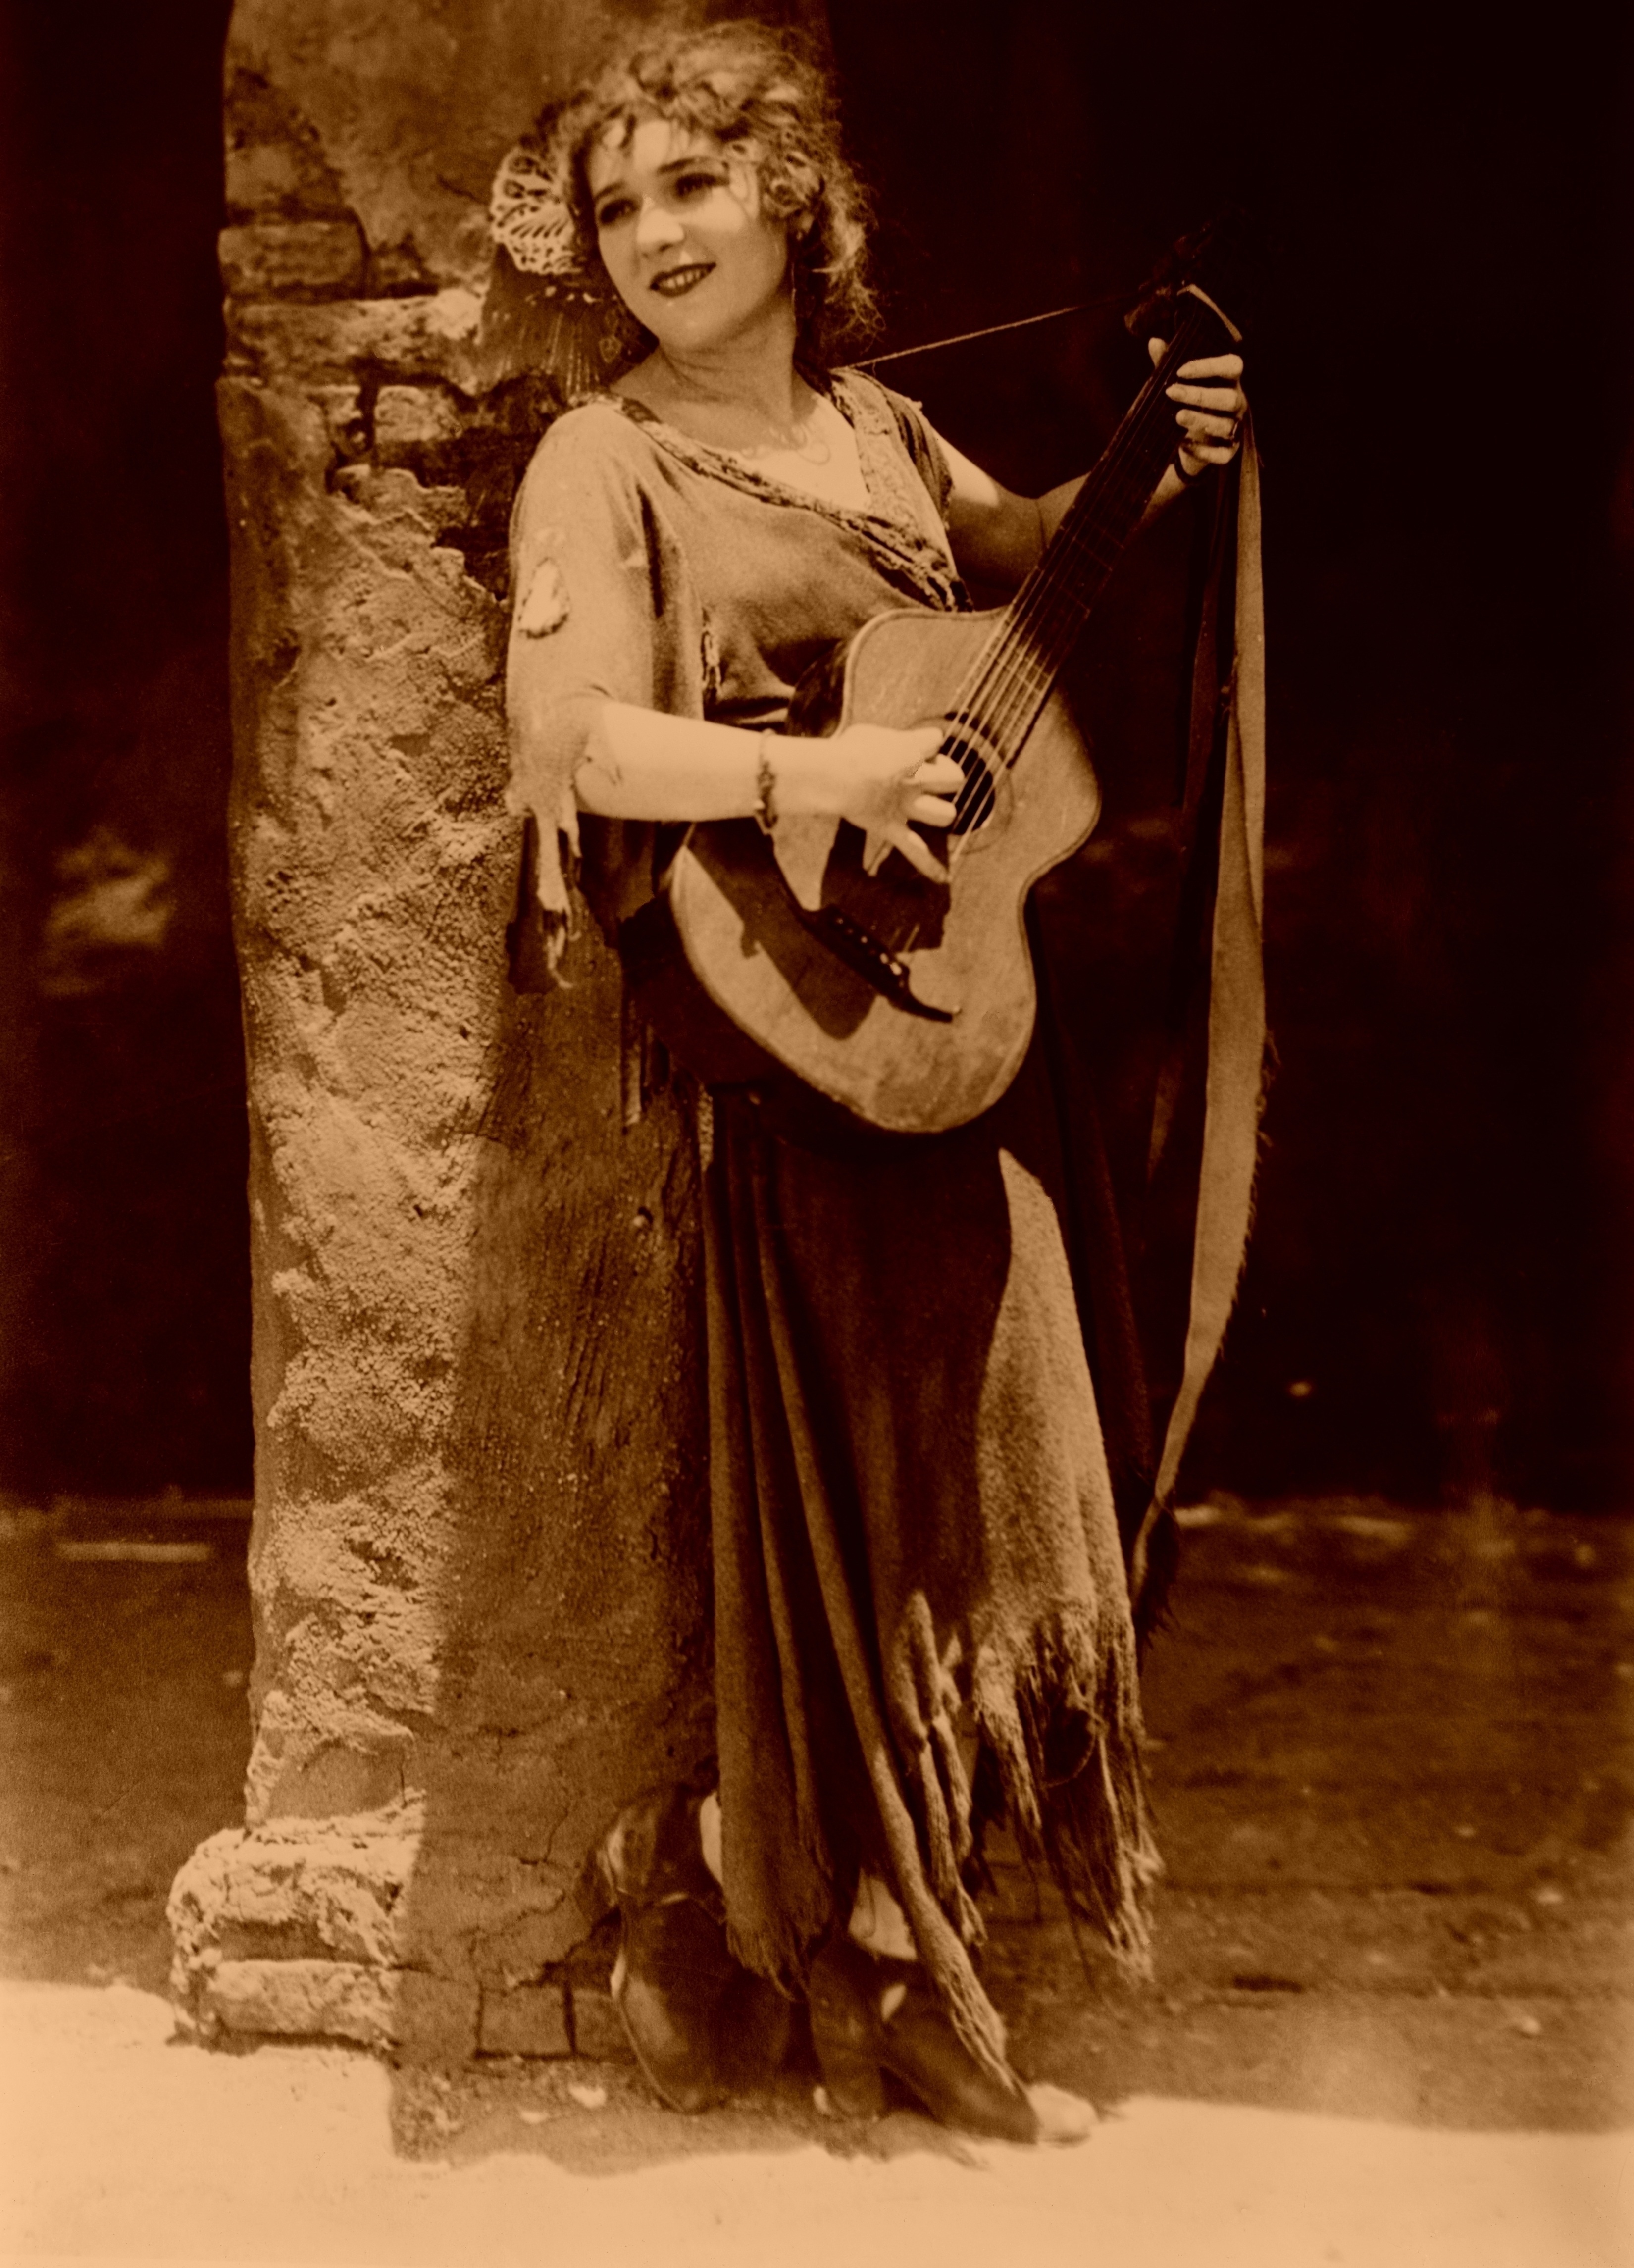
music, guitar, film, fashion, lady, photograph, cinema, mary pickford, silent movies